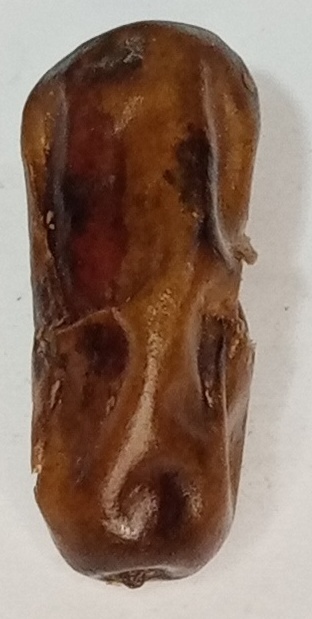
Variety: gajar
Size: small
Grade: grade-2